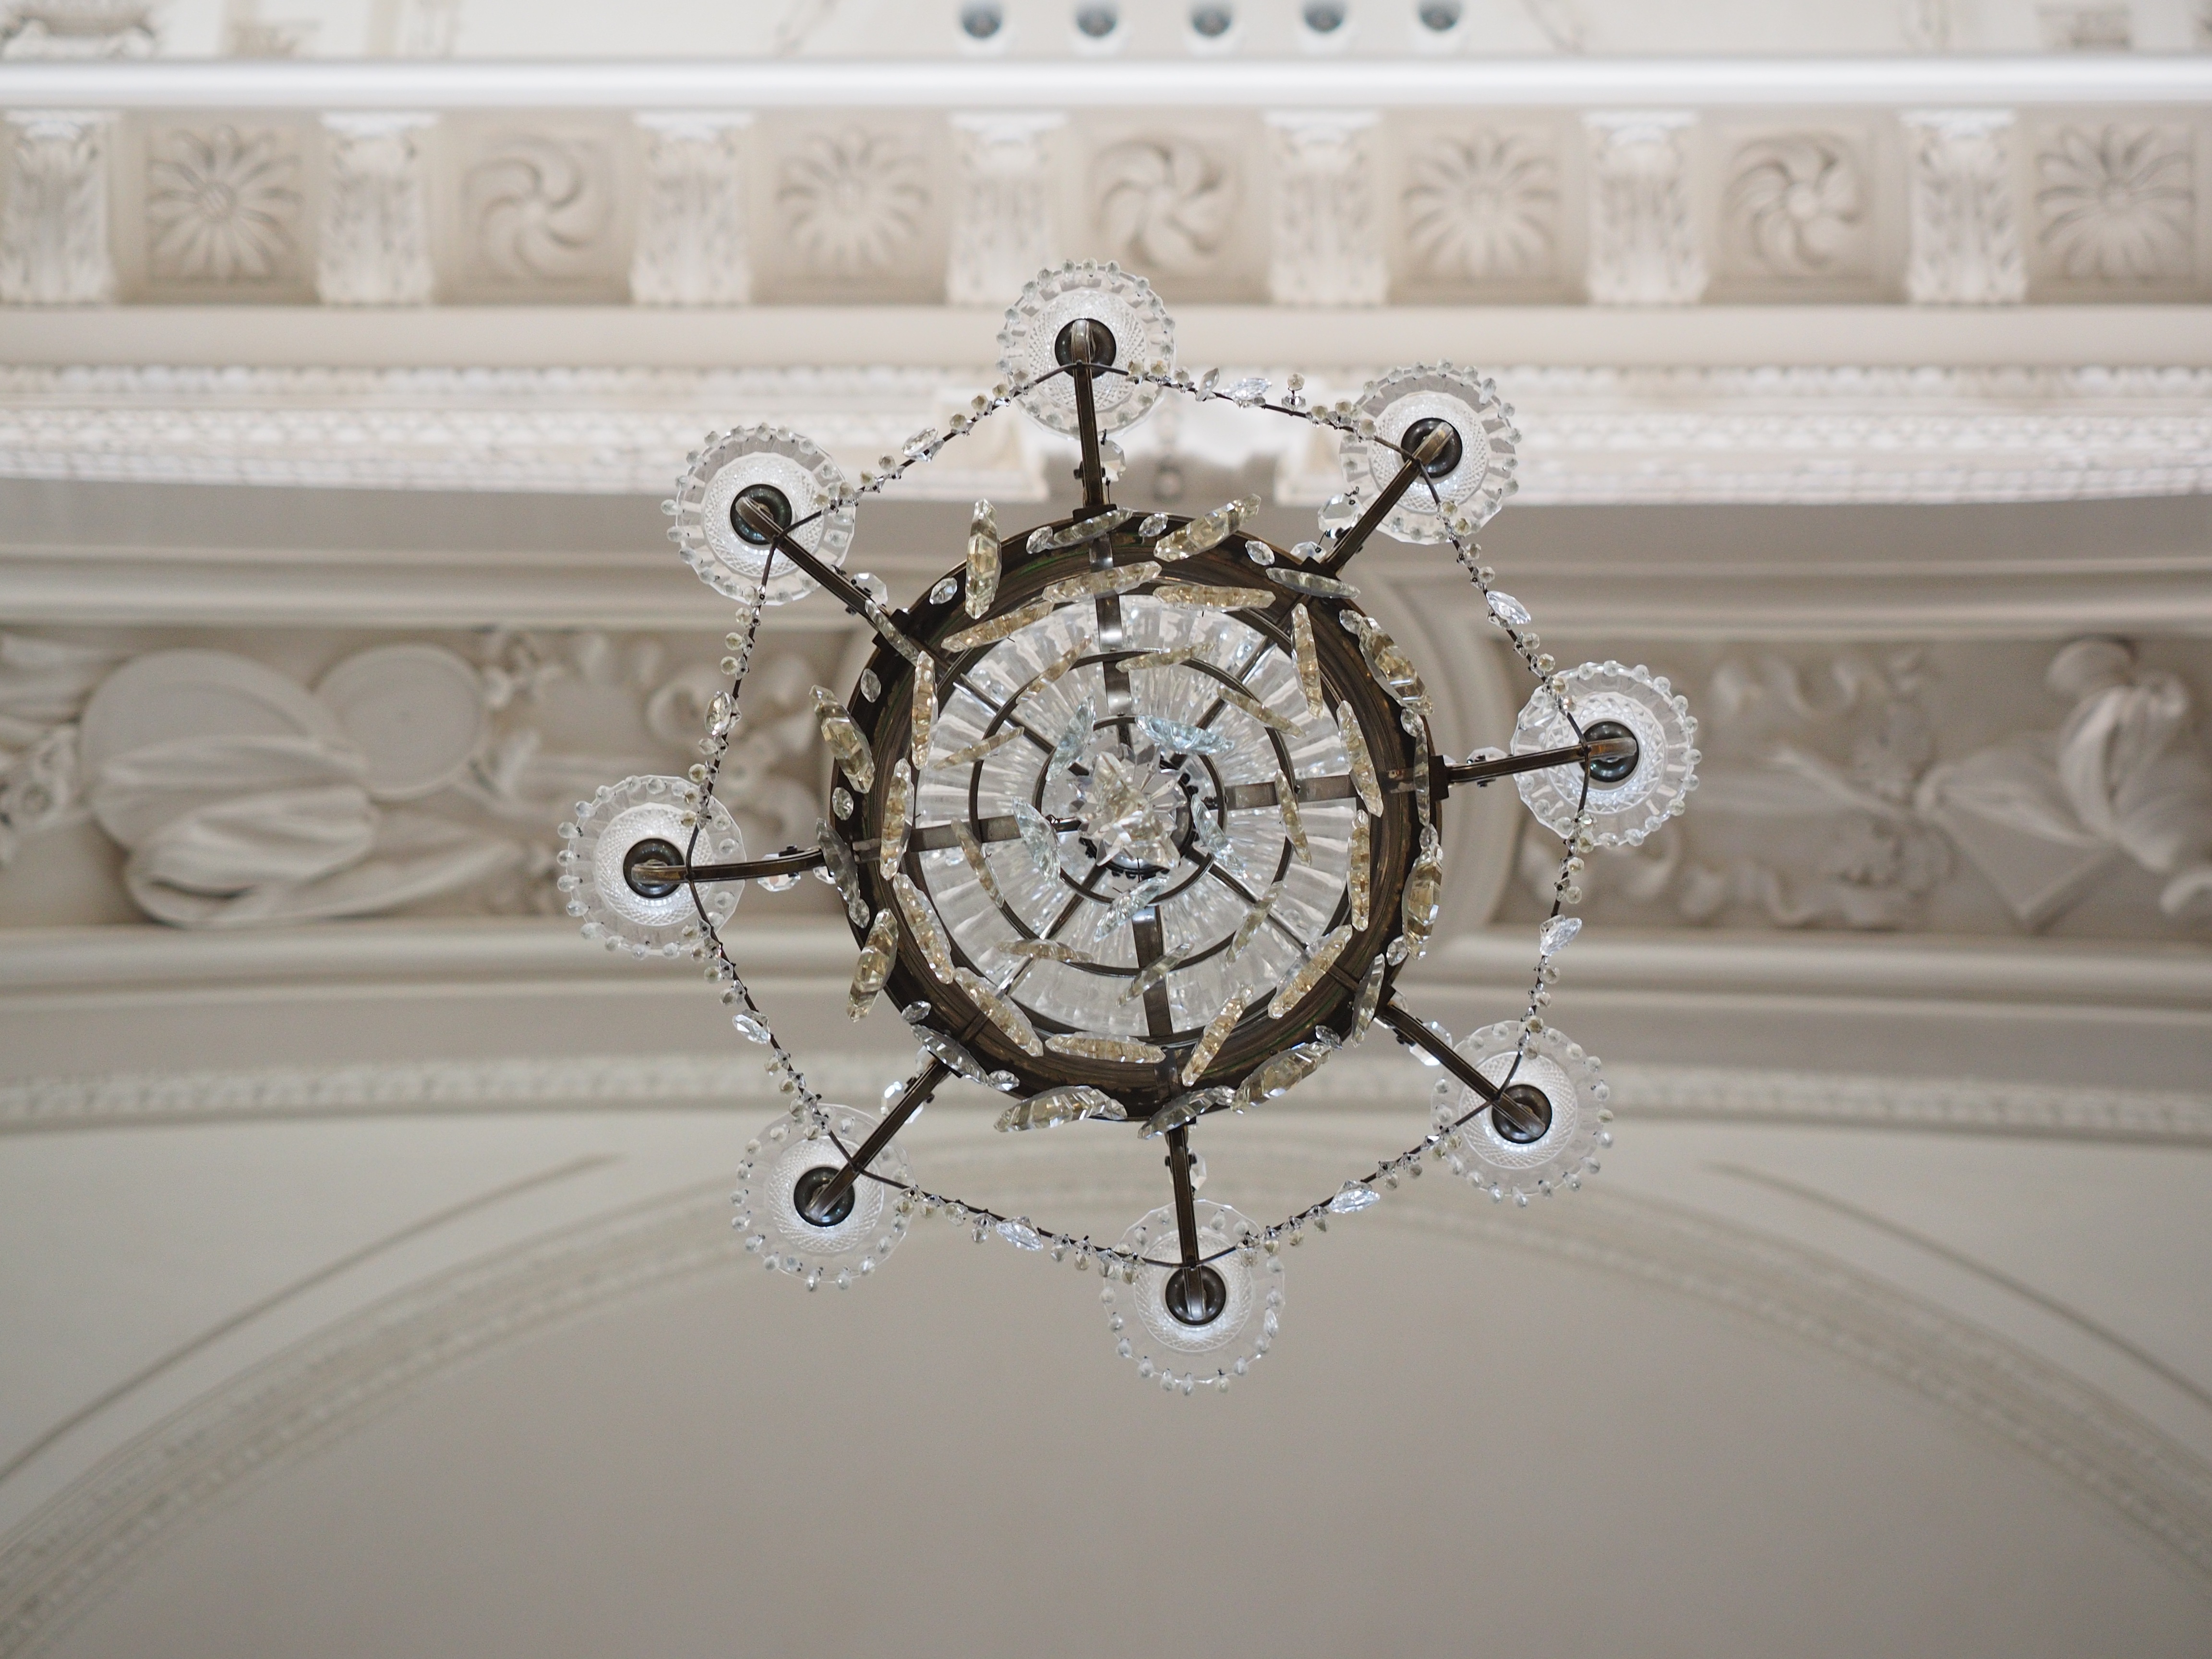
white, clock, ceiling, church, cathedral, furniture, lighting, circle, candlestick, light fixture, switzerland, solothurn, nave, chandelier, church buildings, roman catholic, st ursus cathedral, cathedral of st urs und viktor, st ursen cathedral, roman catholic diocese of basel, early classicist style